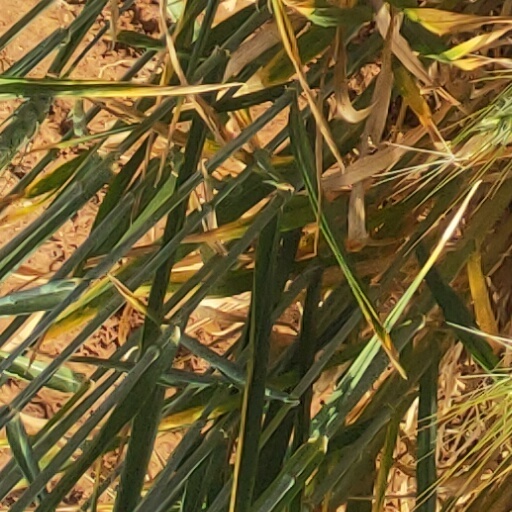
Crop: wheat